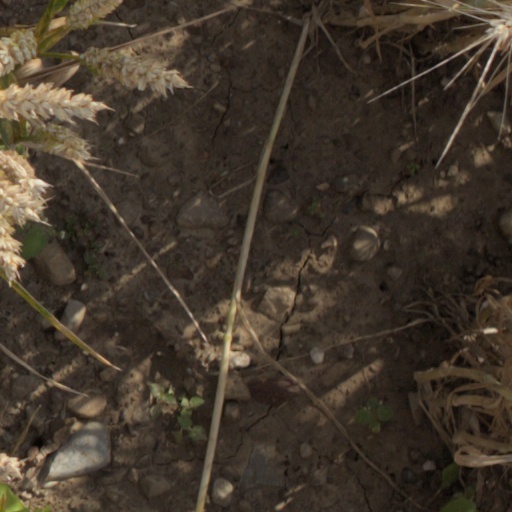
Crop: wheat